Joseon

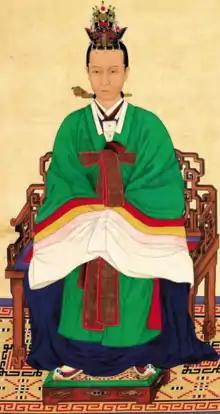
Sinjeong, Queen Regent of Joseon. She served as nominal regent of Joseon, who selected Gojong to place upon the throne.

During the late Joseon period of the 18th and 19th centuries, Joseon started to change its perceptions of the Qing dynasty. The shift in perceptions commenced through the introduction of Qing dynasty culture to Joseon society by Yeonhaengsa, Korean envoys to the Qing dynasty. Progressive-thinking Joseon intellectuals advocated the Bukhak theory, which argued that Joseon should adopt Qing and Western culture through the Qing dynasty. Joseon scholars became intrigued by the sophisticated architectural technology of China, encompassing construction techniques, wagon utilization, and the ondol heating system. Particularly fascinated by brick, the proponents of Bukhak endeavored to popularize its usage across Joseon, and eventually succeeded. Pak Chiwŏn was among the first to construct brick Chinese-style buildings in Anui, Gyeongsang Province, and Gyedong, Seoul, towards the end of the 18th century. Following the establishment of the Suwon Hwaseong Fortress, which was influenced by Qing construction technology and techniques, Qing-style architectural style and techniques started to become more widespread in Joseon society.